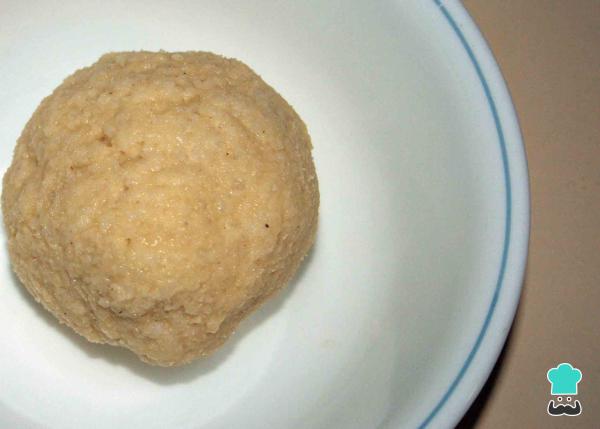
¡Lista la versión con huevo! Ahora divide la bola en dos partes y forma dos bolas separadas. Coloca una de las bolas entre tus palmas, simula un aplauso corto, casi sin separar las palmas. Cada palmadita hazla girando las manos un poco. Haz ese movimiento hasta lograr un disco de masa. Si no logras una arepa de arroz y maicena circular a la primera no te preocupes, se necesita algo de práctica, igual quedará deliciosa.